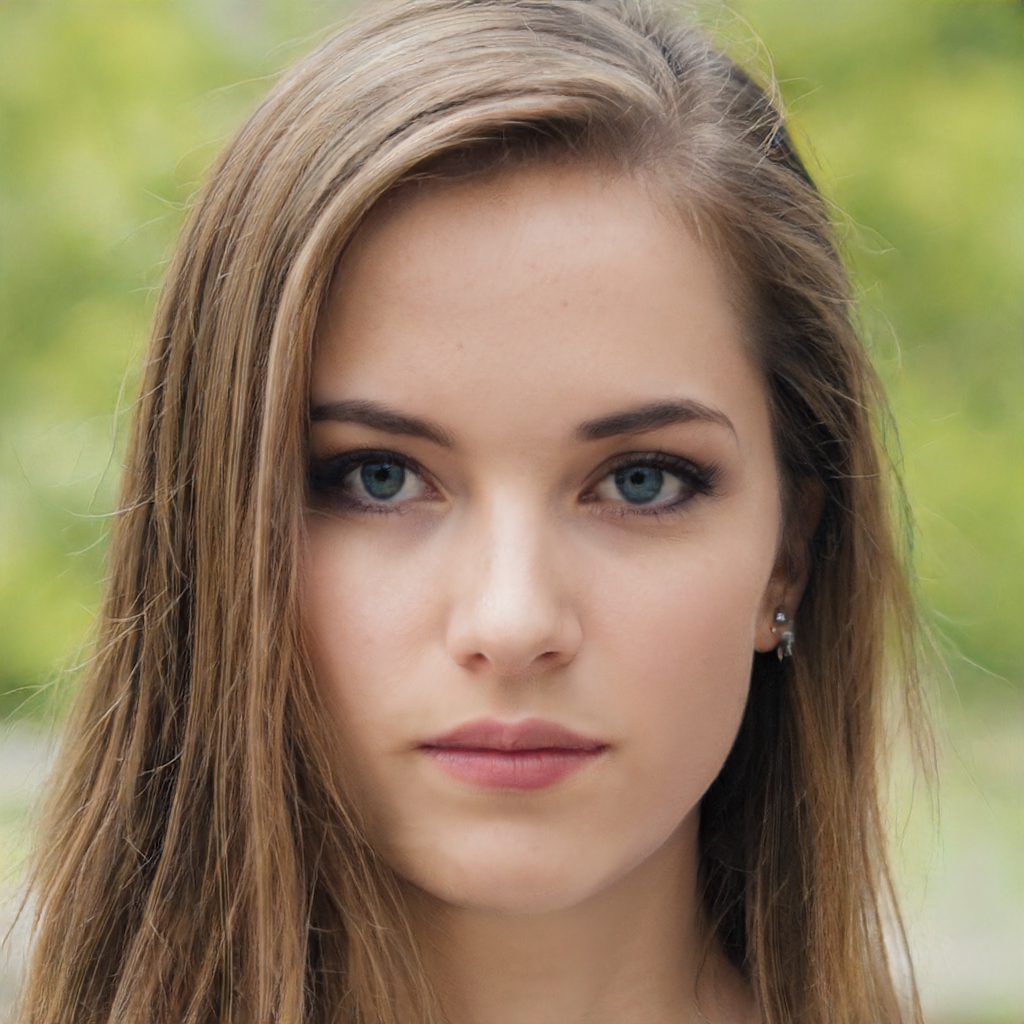
Gender: Female